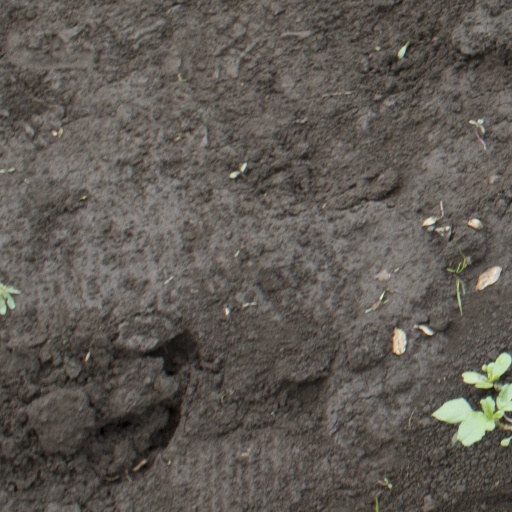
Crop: soybean